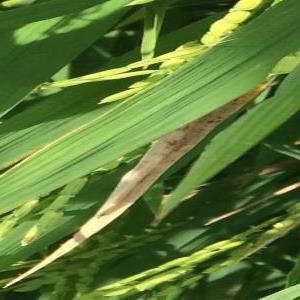
Disease: Bacterialblight